Leith Hill

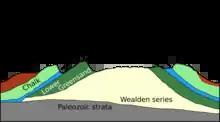
Simplified geological cross section of the western Weald, showing how the land was uplifted to form the Weald-Artois anticline (dashed lines) and the strata as they are today (solid lines).

Originally a gabled house dating from about 1600, Leith Hill Place was completely refaced in a Palladian style about 1760 by Richard Hull. It was bought in 1847 by Josiah Wedgwood III and remained in the family until his grandson, the composer Ralph Vaughan Williams, who had been brought up there and eventually inherited it from his brother, immediately gave it to the National Trust on his brother's death in 1944. Subsequently, it was leased from the Trust by his cousins Sir Ralph Wedgwood and then Sir John Wedgwood, later becoming a boarding house for a nearby sixth form college, Hurtwood House.